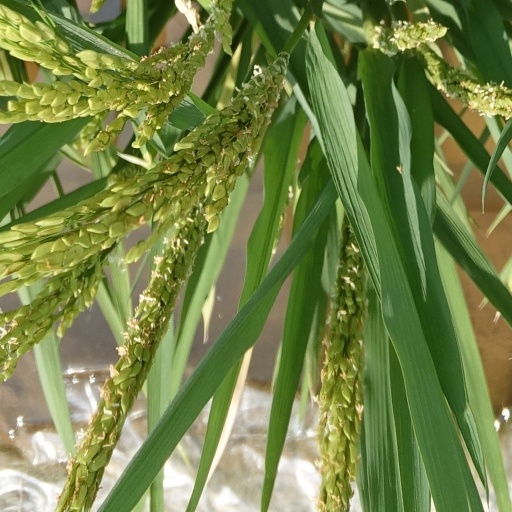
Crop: rice